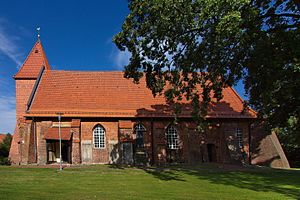
Drakenburg
Kirke i Drakenburg
Drakenburg er en kommune med godt 1.700 indbyggere, beliggende i den nordlige centrale del af Landkreis Nienburg/Weser, i den tyske delstat Niedersachsen.